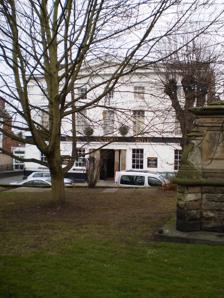
Building: The Royal Victoria Hotel
Country: United Kingdom
Year built: 1830
The Royal Victoria Hotel General information Location St Marys street Newport, Shropshire Opening 1832 Technical details Floor count 3 Other information Number of rooms 25 Number of restaurants 2 Parking yes Website http://home.btconnect.com/theroyalvictoriahotel/ Built in the Regency style The Royal Victoria Hotel is a former hotel situated in Newport, Shropshire . It dates back to 1830 and gains its name from Queen Victoria , who as Princess Victoria of Kent visited the hotel in 1832 and who gifted the hotel with a pair of tortoise shells to commemorate the visit. The building has been extended over time and operated as a hotel, bar and restaurant before it finally closed in 2015. History It was originally called the Union, and built on the site of the Bear Inn. Local people subscribed to the building project of the new Union, which was to be the principal hotel in the town, built with the fashionable five bays and two and a half storeys surmounted by a very shallow pediment of the period. The first manager was William Liddle who came from the Red Lion in Winchester . It was renamed in 1832 after the Princess Victoria visited it and she herself declared that it would now be called 'The Royal Victoria Hotel'. The hotel grew to the rear after the demolition of the factories and workshops, which were built along the back of the hotel. The hotel grew further with the building of a ballroom and cocktail bar in 1910.  A second entrance from Water Lane was created for the use of people coming from the canal area, with Newport being on the main route to North Wales and Ireland .  Many notable people stayed in the hotel over the years, but a fire in 1974 destroyed most of the photographs and memorabilia; however, it is believed that among the names to stay in the hotel were James Hain Friswell , Oliver Lodge and Charles Stewart Parnell . The hotel closed in 2014, briefly reopened in 2015 before closing again. In 2017 permission was sought to redevelop the building as flats, retaining the facade while demolishing the rear extension. However work did not proceed as promised with delays blamed on legal issues and the Covid pandemic . The owners obtained further planning permission to develop it as 17 apartments in 2021.  It was still undeveloped, shorn up by scaffolding and complained of as an "eyesore" in February 2023 when a director of the property firm told BBC Radio Shropshire the building needed to be demolished, a route not allowed by the local authority Telford and Wrekin District Council , who reportedly did not want the building de-listed and demolished. Subsequently, the owners did not comply with orders to repair by the council who twice intervened to make safe repairs and in December 2023 had decided to compulsorily purchase the building. Architectural The hotel is in stuccoed stone with a rusticated ground floor and quoins , above which is a frieze and a cornice .  At the top is a moulded eaves cornice, and the roof is tiled.  There are three storeys and five bays that are separated by pilasters with decorative capitals , and above the middle three bays is a pediment .  The central doorway has a Tuscan porch, and the windows are sashes .  In front of the hotel are forecourt railings. It is a Grade II Listed Building. See also Listed buildings in Newport, Shropshire References